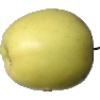
Label: Apple Golden 2